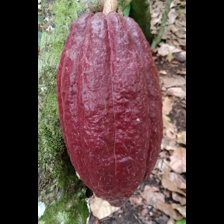
Label: sana